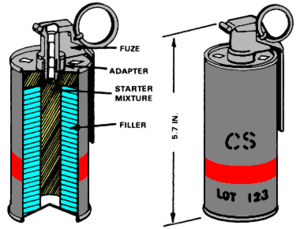
Une grenade à main est un petit engin explosif tenu en main et destiné à être lancé, pour ensuite exploser après un court laps de temps.